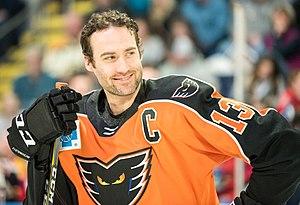
Colin J. McDonald est un joueur professionnel américain de hockey sur glace. Il évolue au poste d'ailier droit.